South African Class 15CA 4-8-2

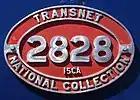

The Class 15CA locomotives were placed in service on the mainline between Cape Town and Kimberley but like the Class 15CB, they were later transferred to Bloemfontein. From here they worked throughout the Free State until they were eventually relocated to the Eastern Transvaal system. There they worked out of Pretoria to Pietersburg in the north and from there to Tzaneen in the east and Messina on the Rhodesian border in the north. Some also worked out of Witbank and Breyten.